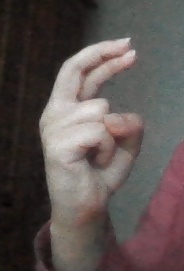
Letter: zay